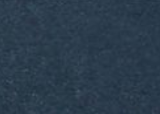
Surface type: asphalt